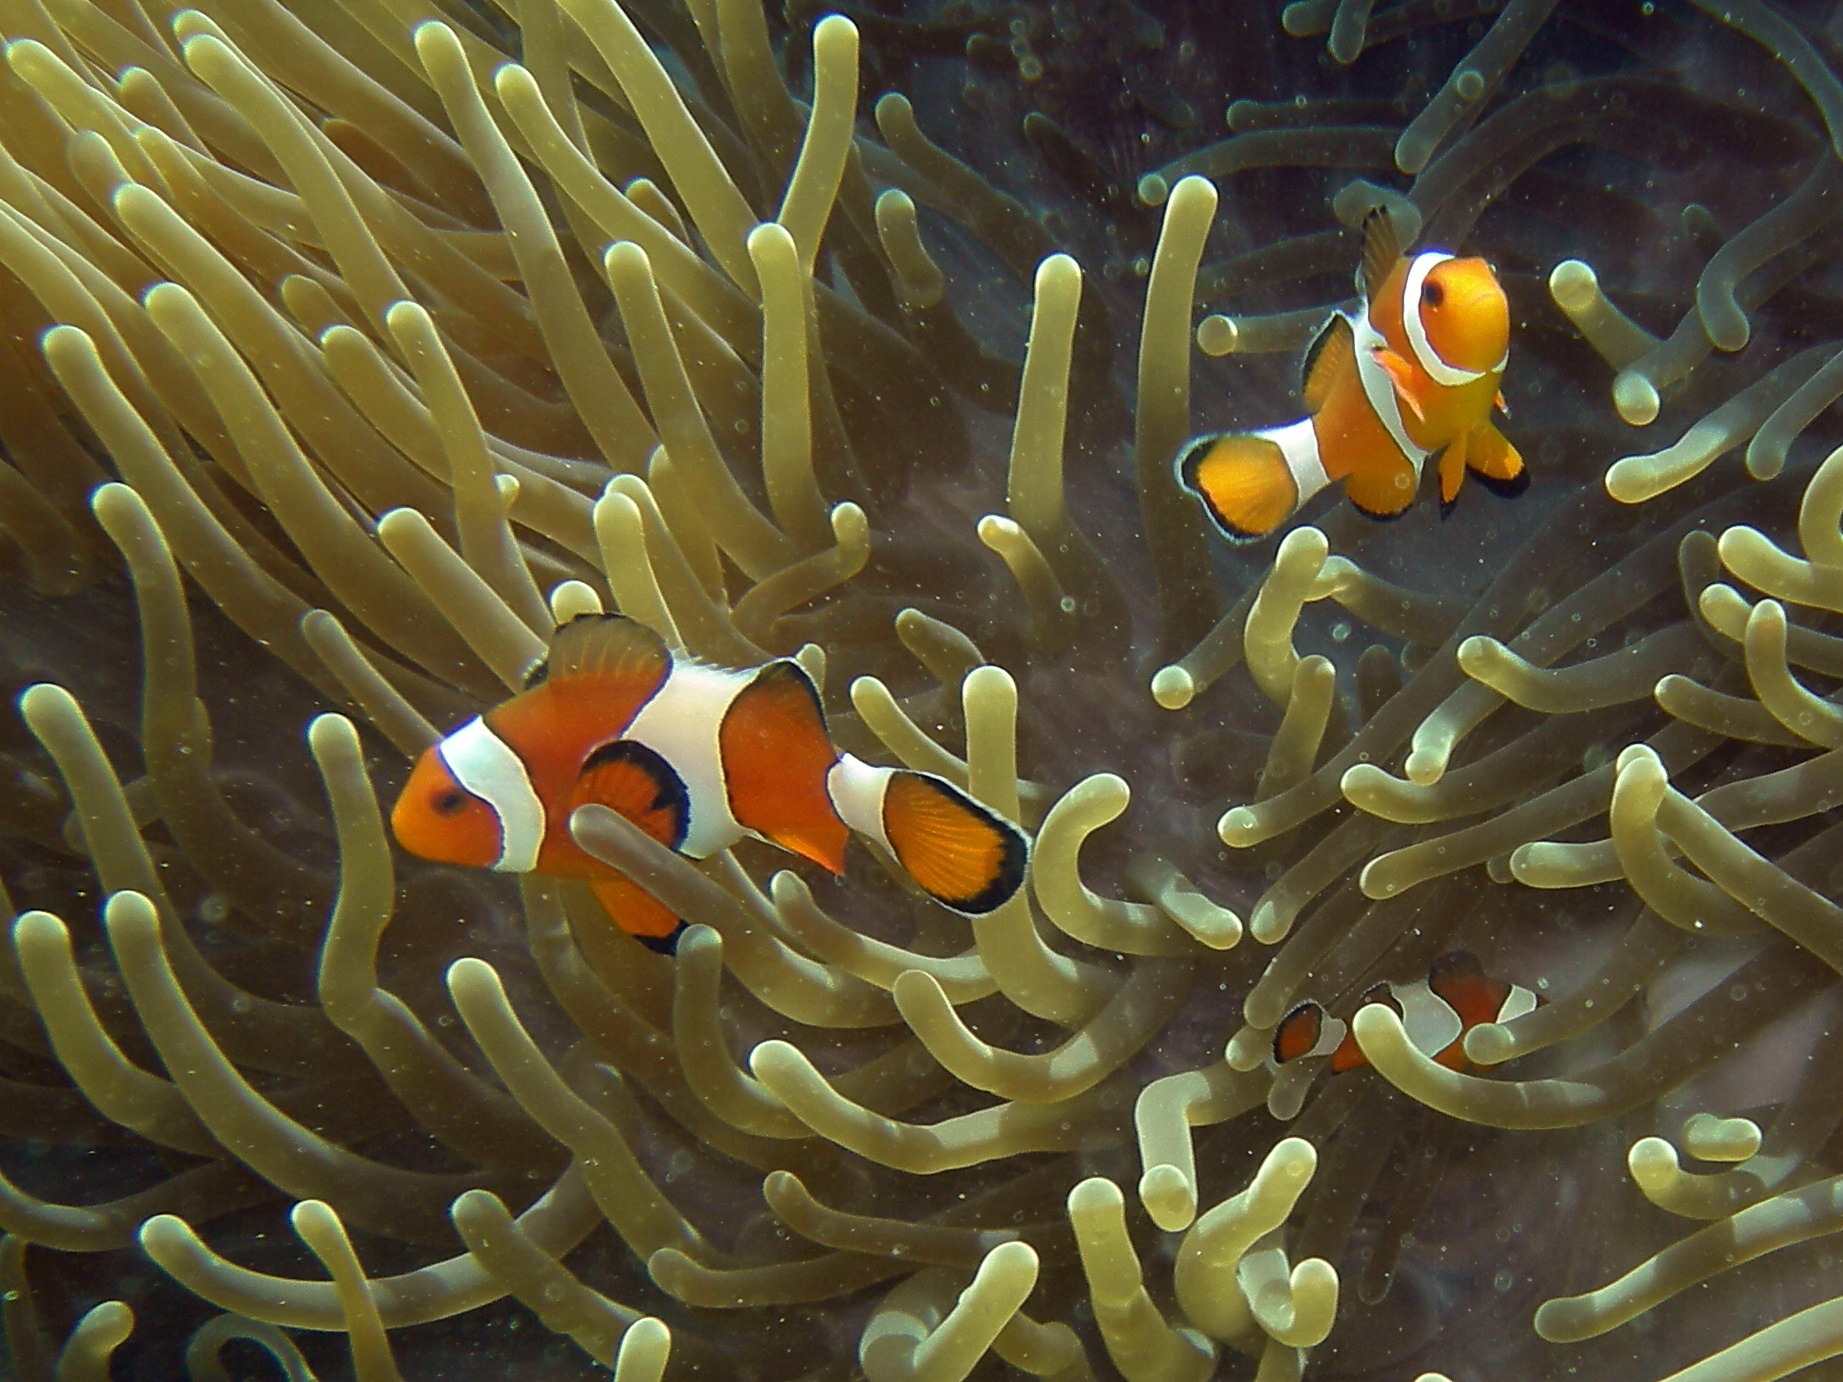
Amphiprion ocellaris (Ocellaris Anemonefish)